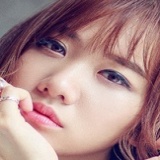
ca sĩ Hari Won